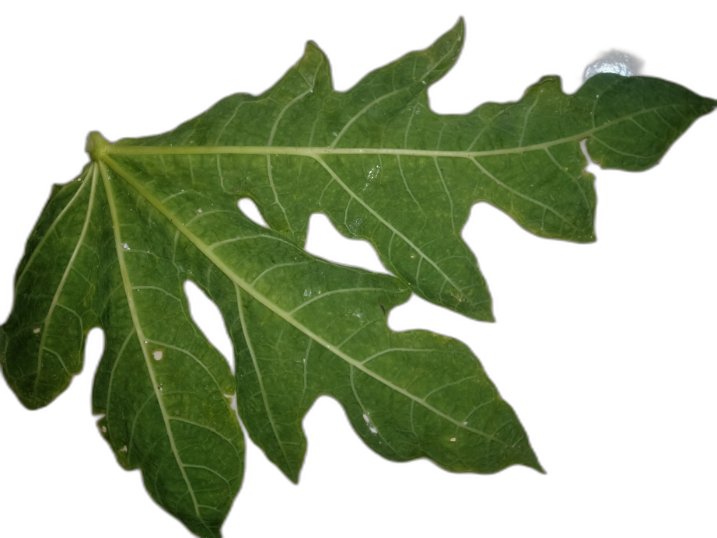
Crop: Papaya
Label: Pathogen_symptoms